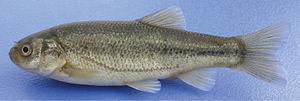
Pseudophoxinus burduricus est un poisson d'eau douce de la famille des Cyprinidae.